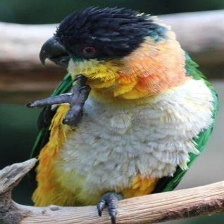
Species: BLACK HEADED CAIQUE
Scientific name: PIONITES MELANOCEPHALUS